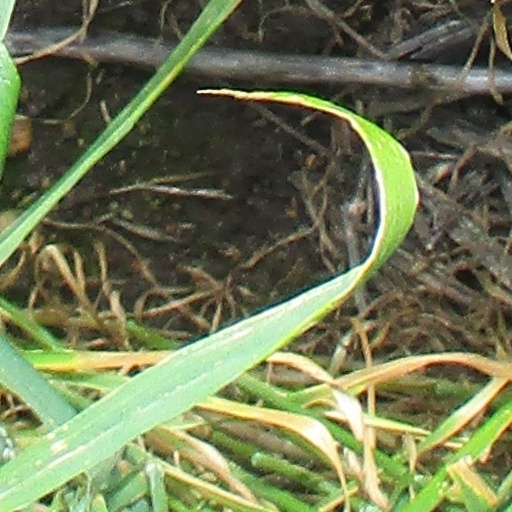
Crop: wheat